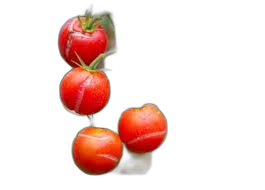
Waste category: biological